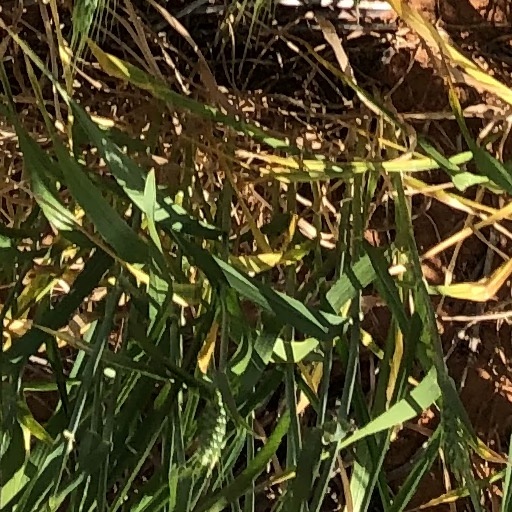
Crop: wheat